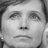
Emotion: sad